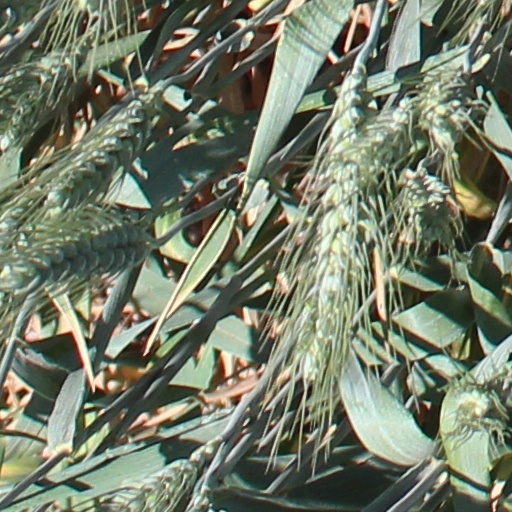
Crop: wheat